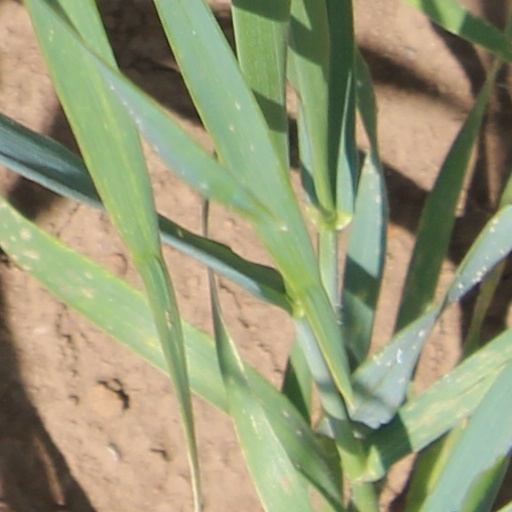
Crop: wheat